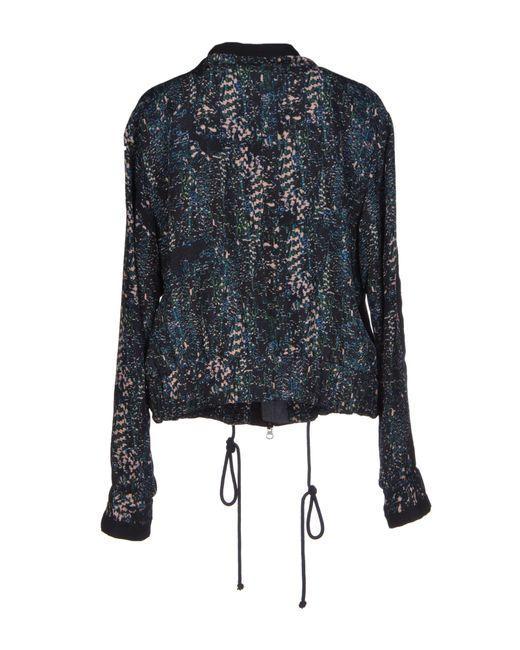
Langärmlige Bluse mit abstraktem Muster und Kordelzug